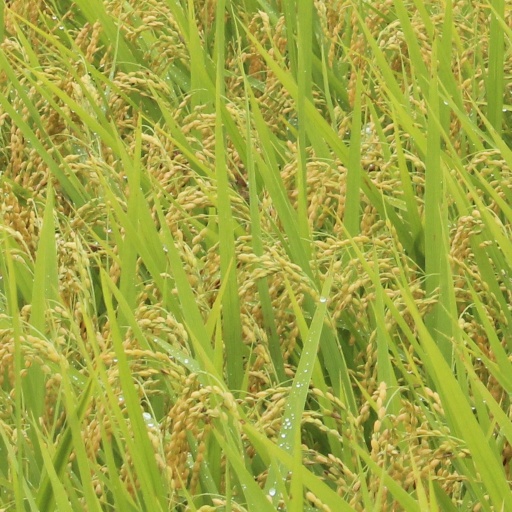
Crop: rice